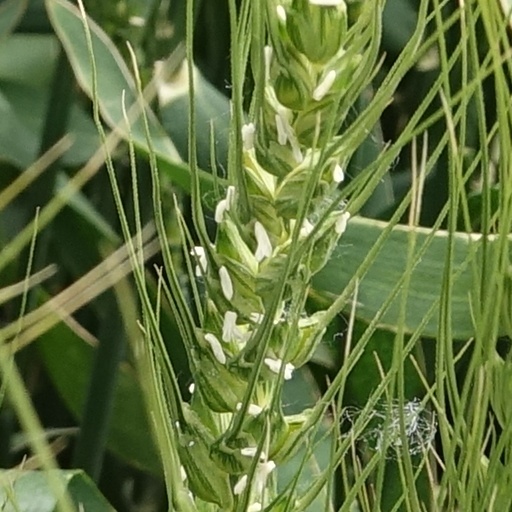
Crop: wheat